Macerata

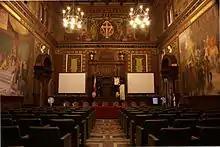
The great hall of the University of Macerata.

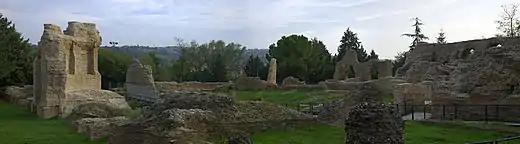
The Roman settlement of Helvia Recina

In the central Piazza della Libertà is the "Loggia dei Mercanti" with two-tier arcades dating from the Renaissance. There are a number of striking palazzi, mostly along Corso Matteotti, including "Palazzo dei Diamanti". Next to the Loggia dei Mercanti, Corso della Repubblica leads to Piazza Vittorio Veneto where, in the Palazzo Ricci, houses the city's modern art gallery. The nearby "Palazzo Buonaccorsi" houses the main civic art museum, as well as a Carriage Museum. The palace was built in 1700–1720 for Count Raimondo Buonaccorsi and his son Cardinal Simone Buonaccorsi using designs by Giovanni Battista Contini. The piano nobile is known for the "Sala dell'Eneide" (Hall of the Aeneid), decorated with frescoes depicting episodes of the Aeneid depicted by Rambaldi, Dardani, Solimena, and canvases by Garzi and Giovanni Gioseffo dal Sole. Among the museum's masterpieces is the Renaissance work of the "Madonna and Child" by Carlo Crivelli.